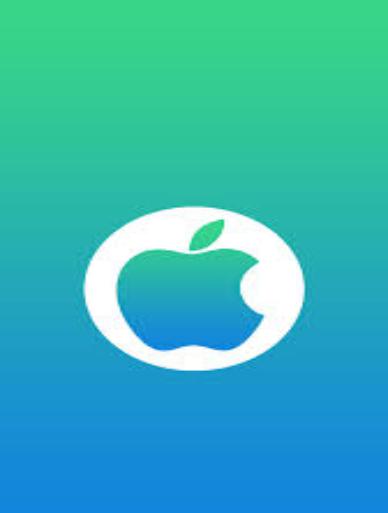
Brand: iPhone-1
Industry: Electronic